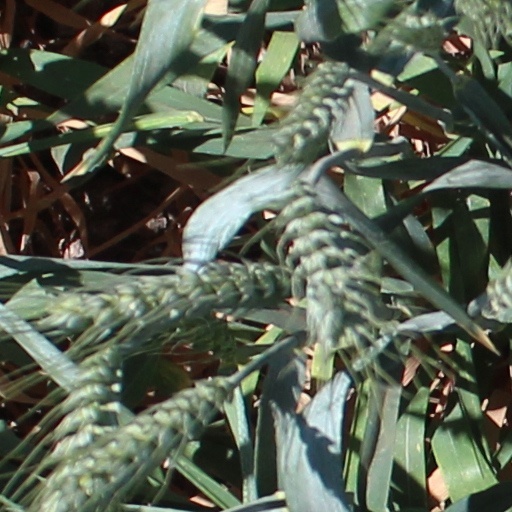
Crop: wheat